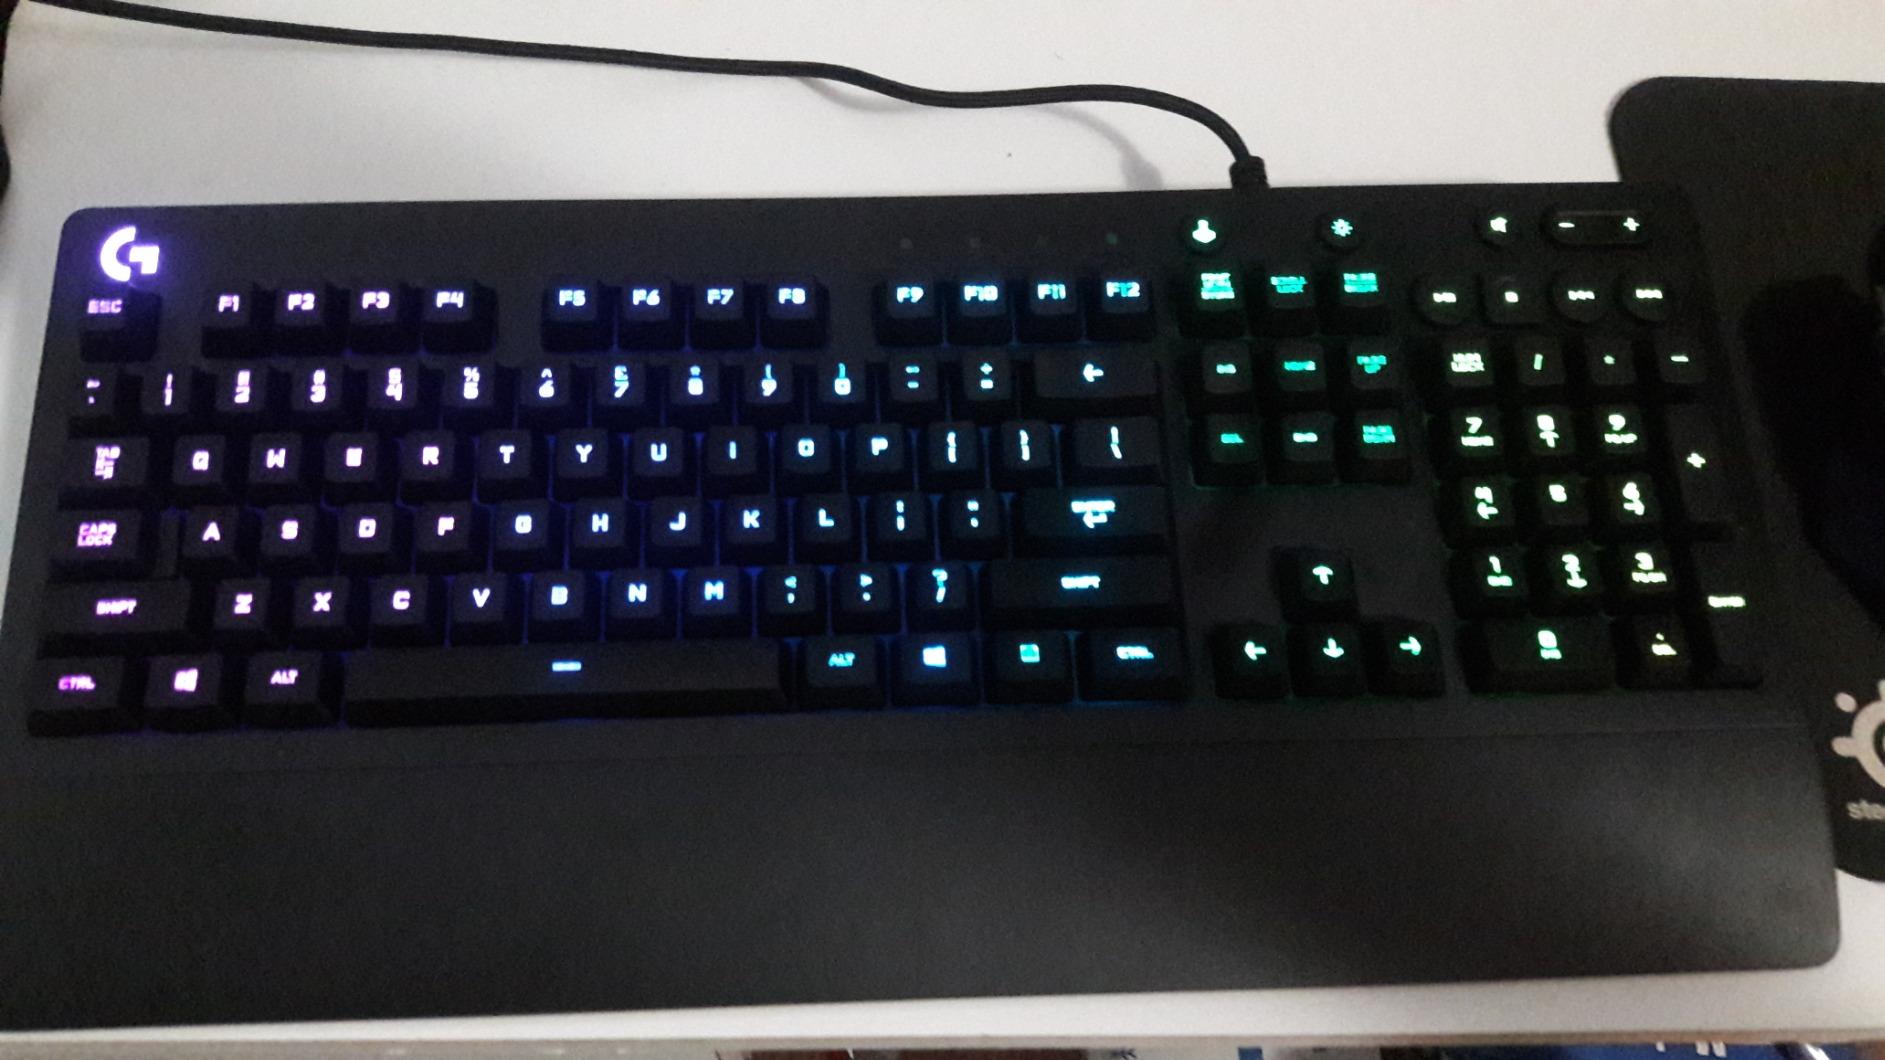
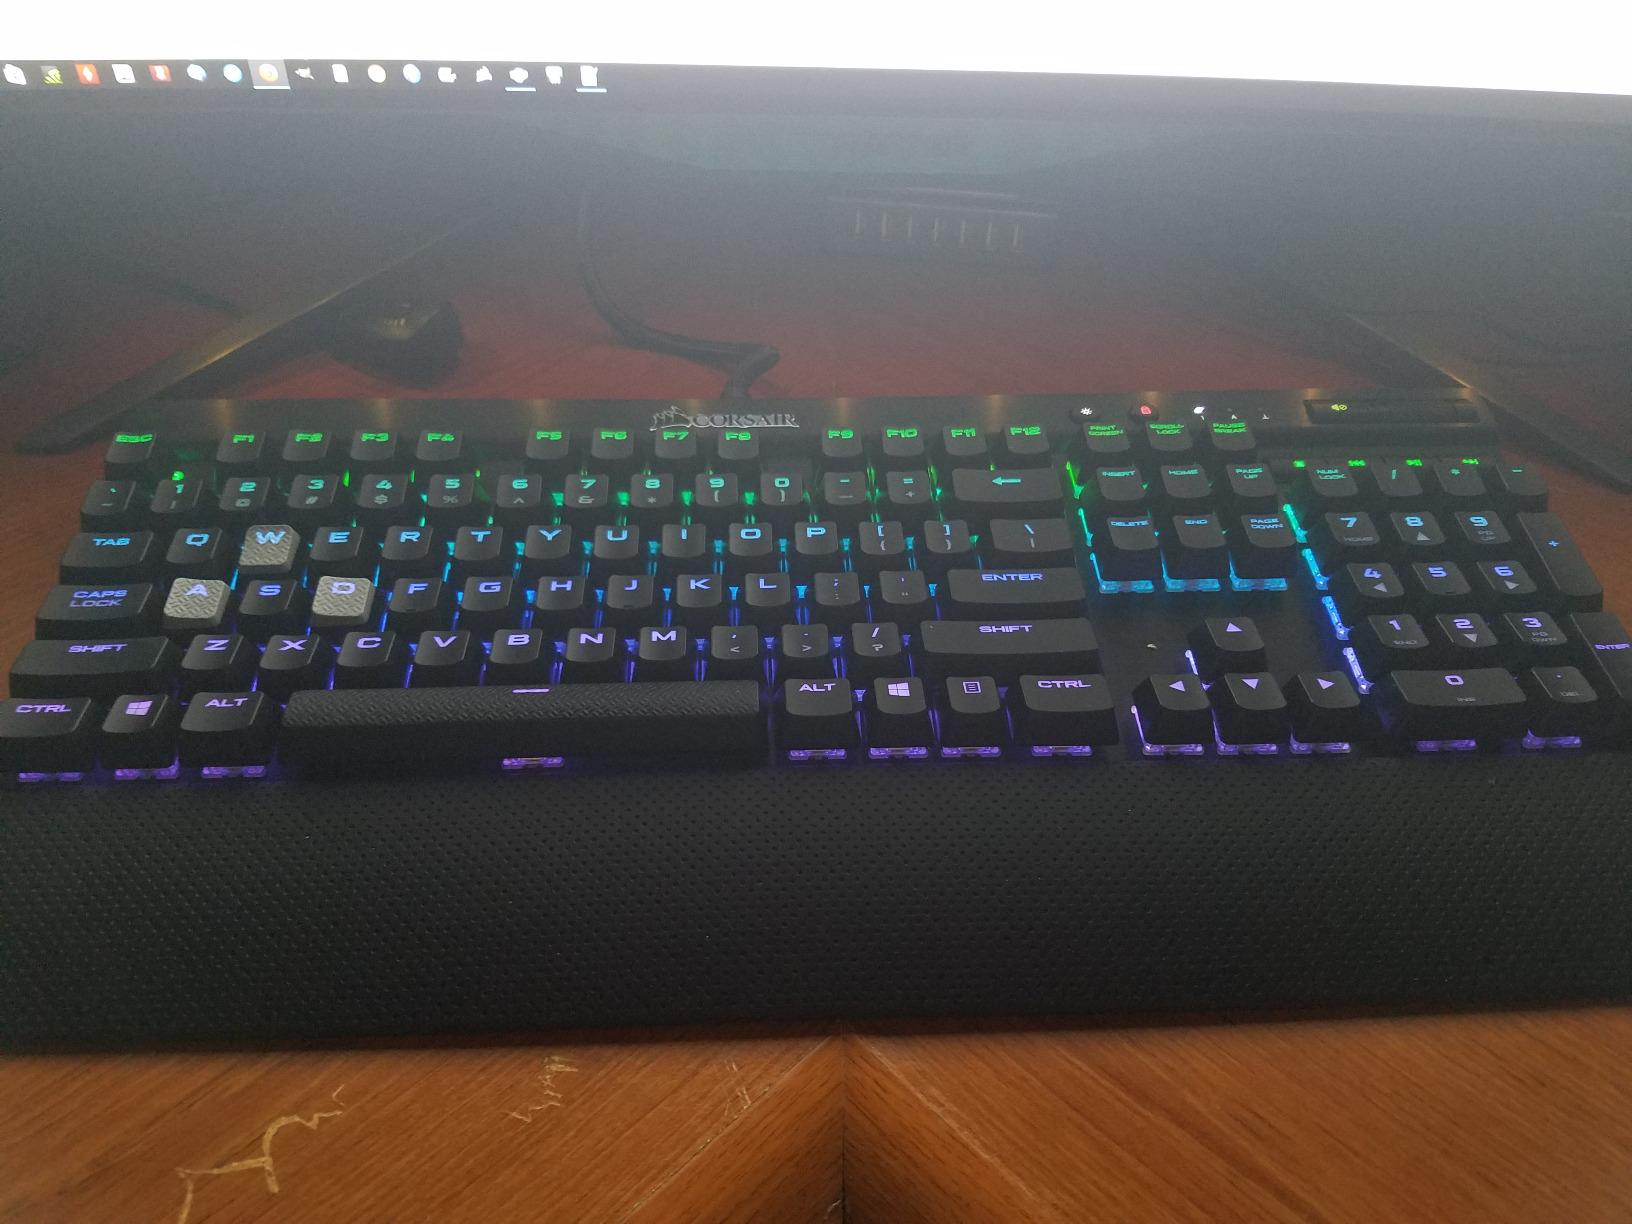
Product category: keyboard
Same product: no